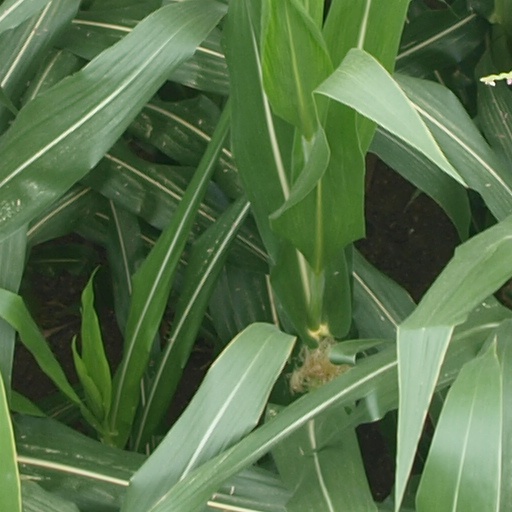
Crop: maize; corn